Gene Tunney

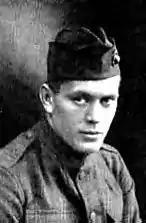
Tunney in Marine uniform

Tunney fought some 68 official professional fights, losing only one, to Harry Greb, while fighting as a light heavyweight. Tunney fought many other fights whose scoring was unofficial, judged by newspaper reporters. He also lost none of these "newspaper decisions". He reported that he lost a second fight during World War I, a 10-round decision, to Tommy Loughran, as a Marine before he began his professional boxing career. Tunney was regarded as an extremely skillful boxer who excelled in defense. In addition to beating Dempsey, the most famous fighter of his era, Tunney defeated Tommy Gibbons, Georges Carpentier and many other fine boxers.